Pride Park Stadium

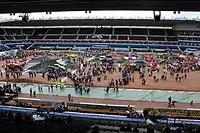
Monster Jam at Pride Park Stadium

Although primarily a football venue, Pride Park Stadium has also hosted events away from sport. It first hosted singer Rod Stewart on 26 June 2005 while touring his "" album. This was followed by the Red Hot Chili Peppers, who played at the ground as part of the tour for their "Stadium Arcadium" album on 5 June 2006. Monster Jam came to Pride Park Stadium on 28 and 29 May 2011.